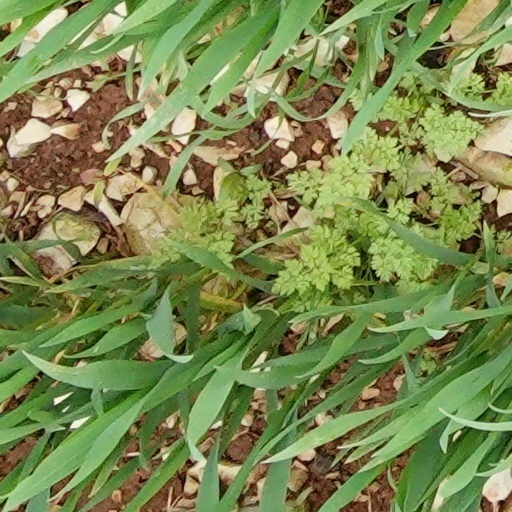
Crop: wheat